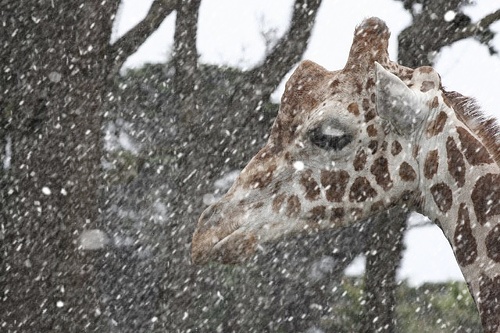
Distortion: snow